Aamar Bhuvan

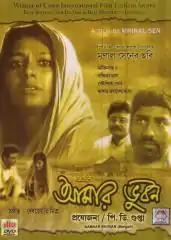
DVD cover

Aamar Bhuvan is a 2002 Bengali film directed by Mrinal Sen. The film portrays a community in India where people coexist peacefully and share love, despite the widespread hatred and violence affecting the rest of the country. Mrinal Sen received the Best Director Award at the Cairo Film Festival in 2002 for this film. The screenplay is adapted from the novel "Dhanjyotsna" by Afsar Amed.